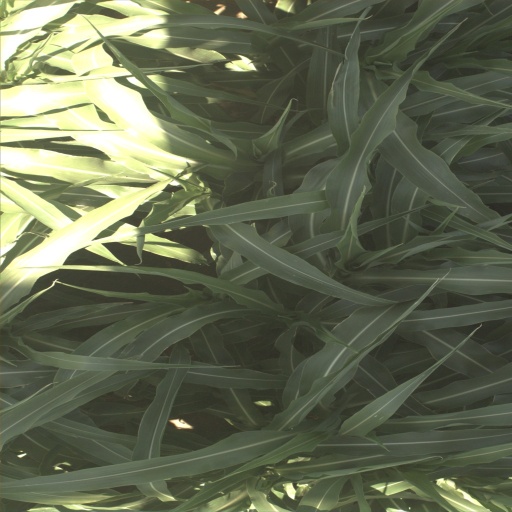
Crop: sorghum